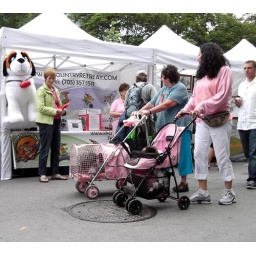
I'm guessing all the dogs are female judging by the pink colour of their strollers. Nice.